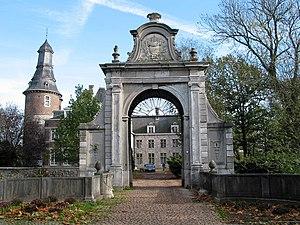
Fontaine-l'Évêque (Belgique), portail monumental de l'ancien château des seigneurs de Fontaine (XIIIe siècle) restauré par l'architecte A. Brigode et transformé en hôtel de ville en 1968.
Le château de Fontaine-l'Évêque également connu sous le nom de château Bivort se situe à Fontaine-l'Évêque, ville belge, dans la province de Hainaut.
Fontaine-l’Évêque est une ville francophone de Belgique située en Région wallonne dans la province de Hainaut, entre Charleroi et Binche, région connue pour son riche folklore.
La province de Hainaut, couramment appelée le Hainaut, est une province de l'Ouest de la Belgique située en Région wallonne.